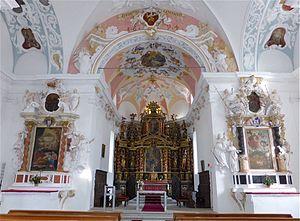
La Chapelle Ringacker de Loèche This is an image of a cultural property of national significance in Switzerland with KGS number 6803
Loèche, appelée en allemand Leuk, est une commune suisse du canton du Valais, chef-lieu du district du même nom.